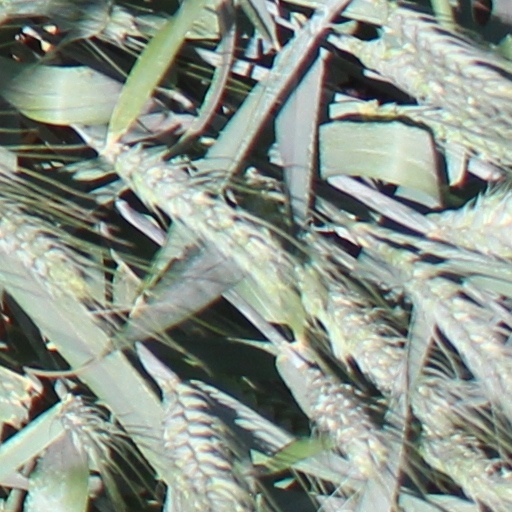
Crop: wheat